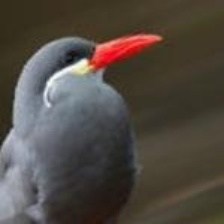
Species: INCA TERN
Scientific name: LAROSTERNA INCA